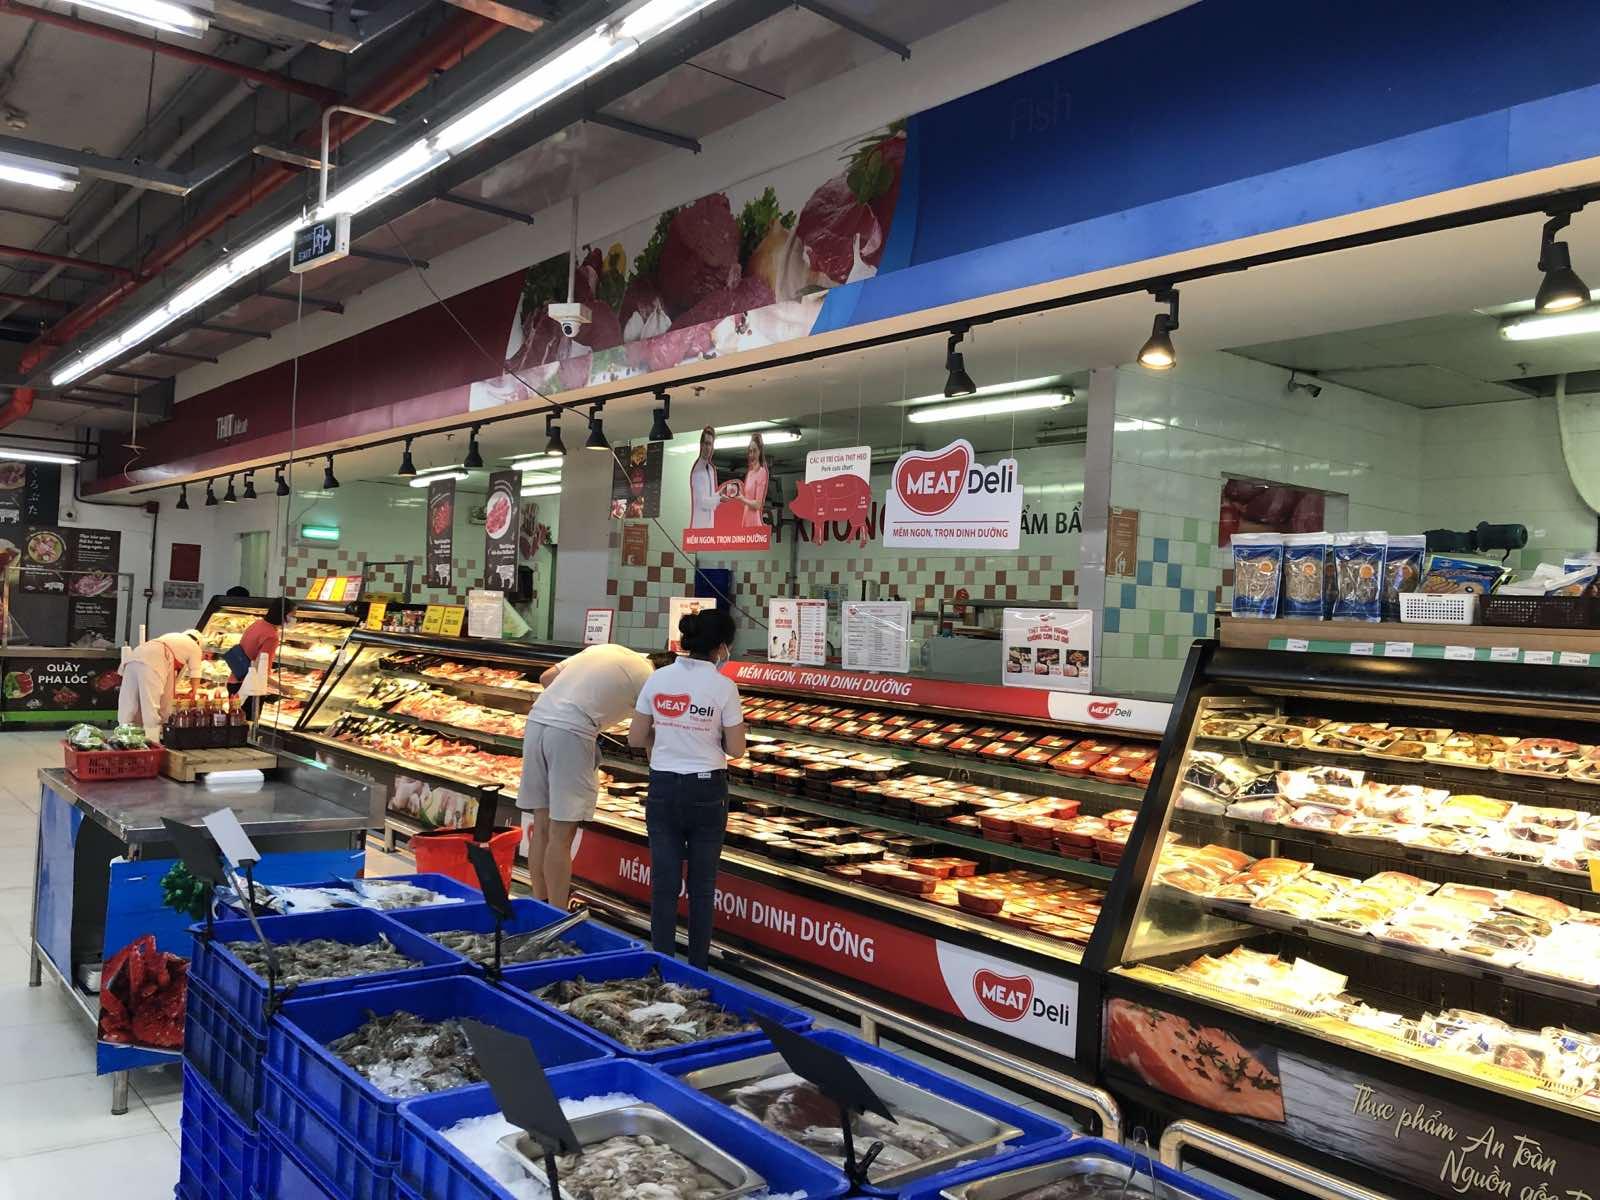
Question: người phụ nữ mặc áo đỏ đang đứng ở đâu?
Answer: người phụ nữ áo đỏ đang đứng ở quầy thịt